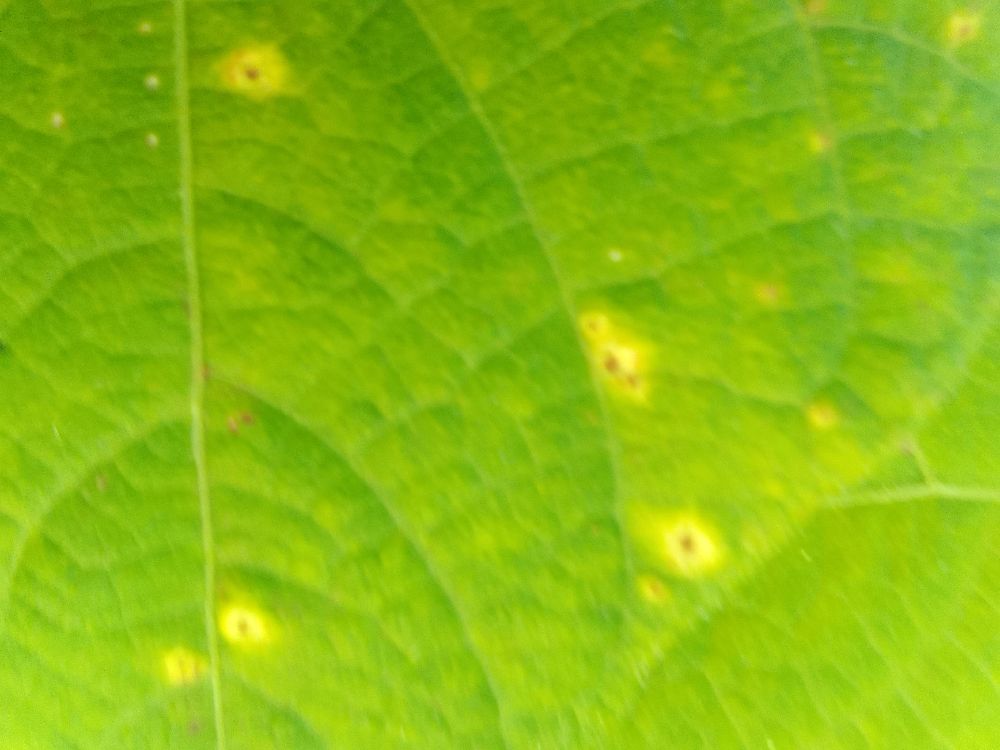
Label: rust